Demographics of Melbourne

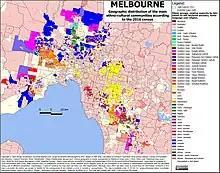
Geographic distribution of the main ethno-cultural communities of Melbourne according to the 2016 census.

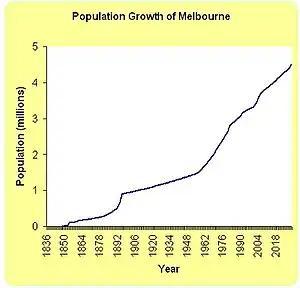
Chart of Melbourne's current and projected population growth

Melbourne is Australia's most populous city and has a diverse and multicultural population.